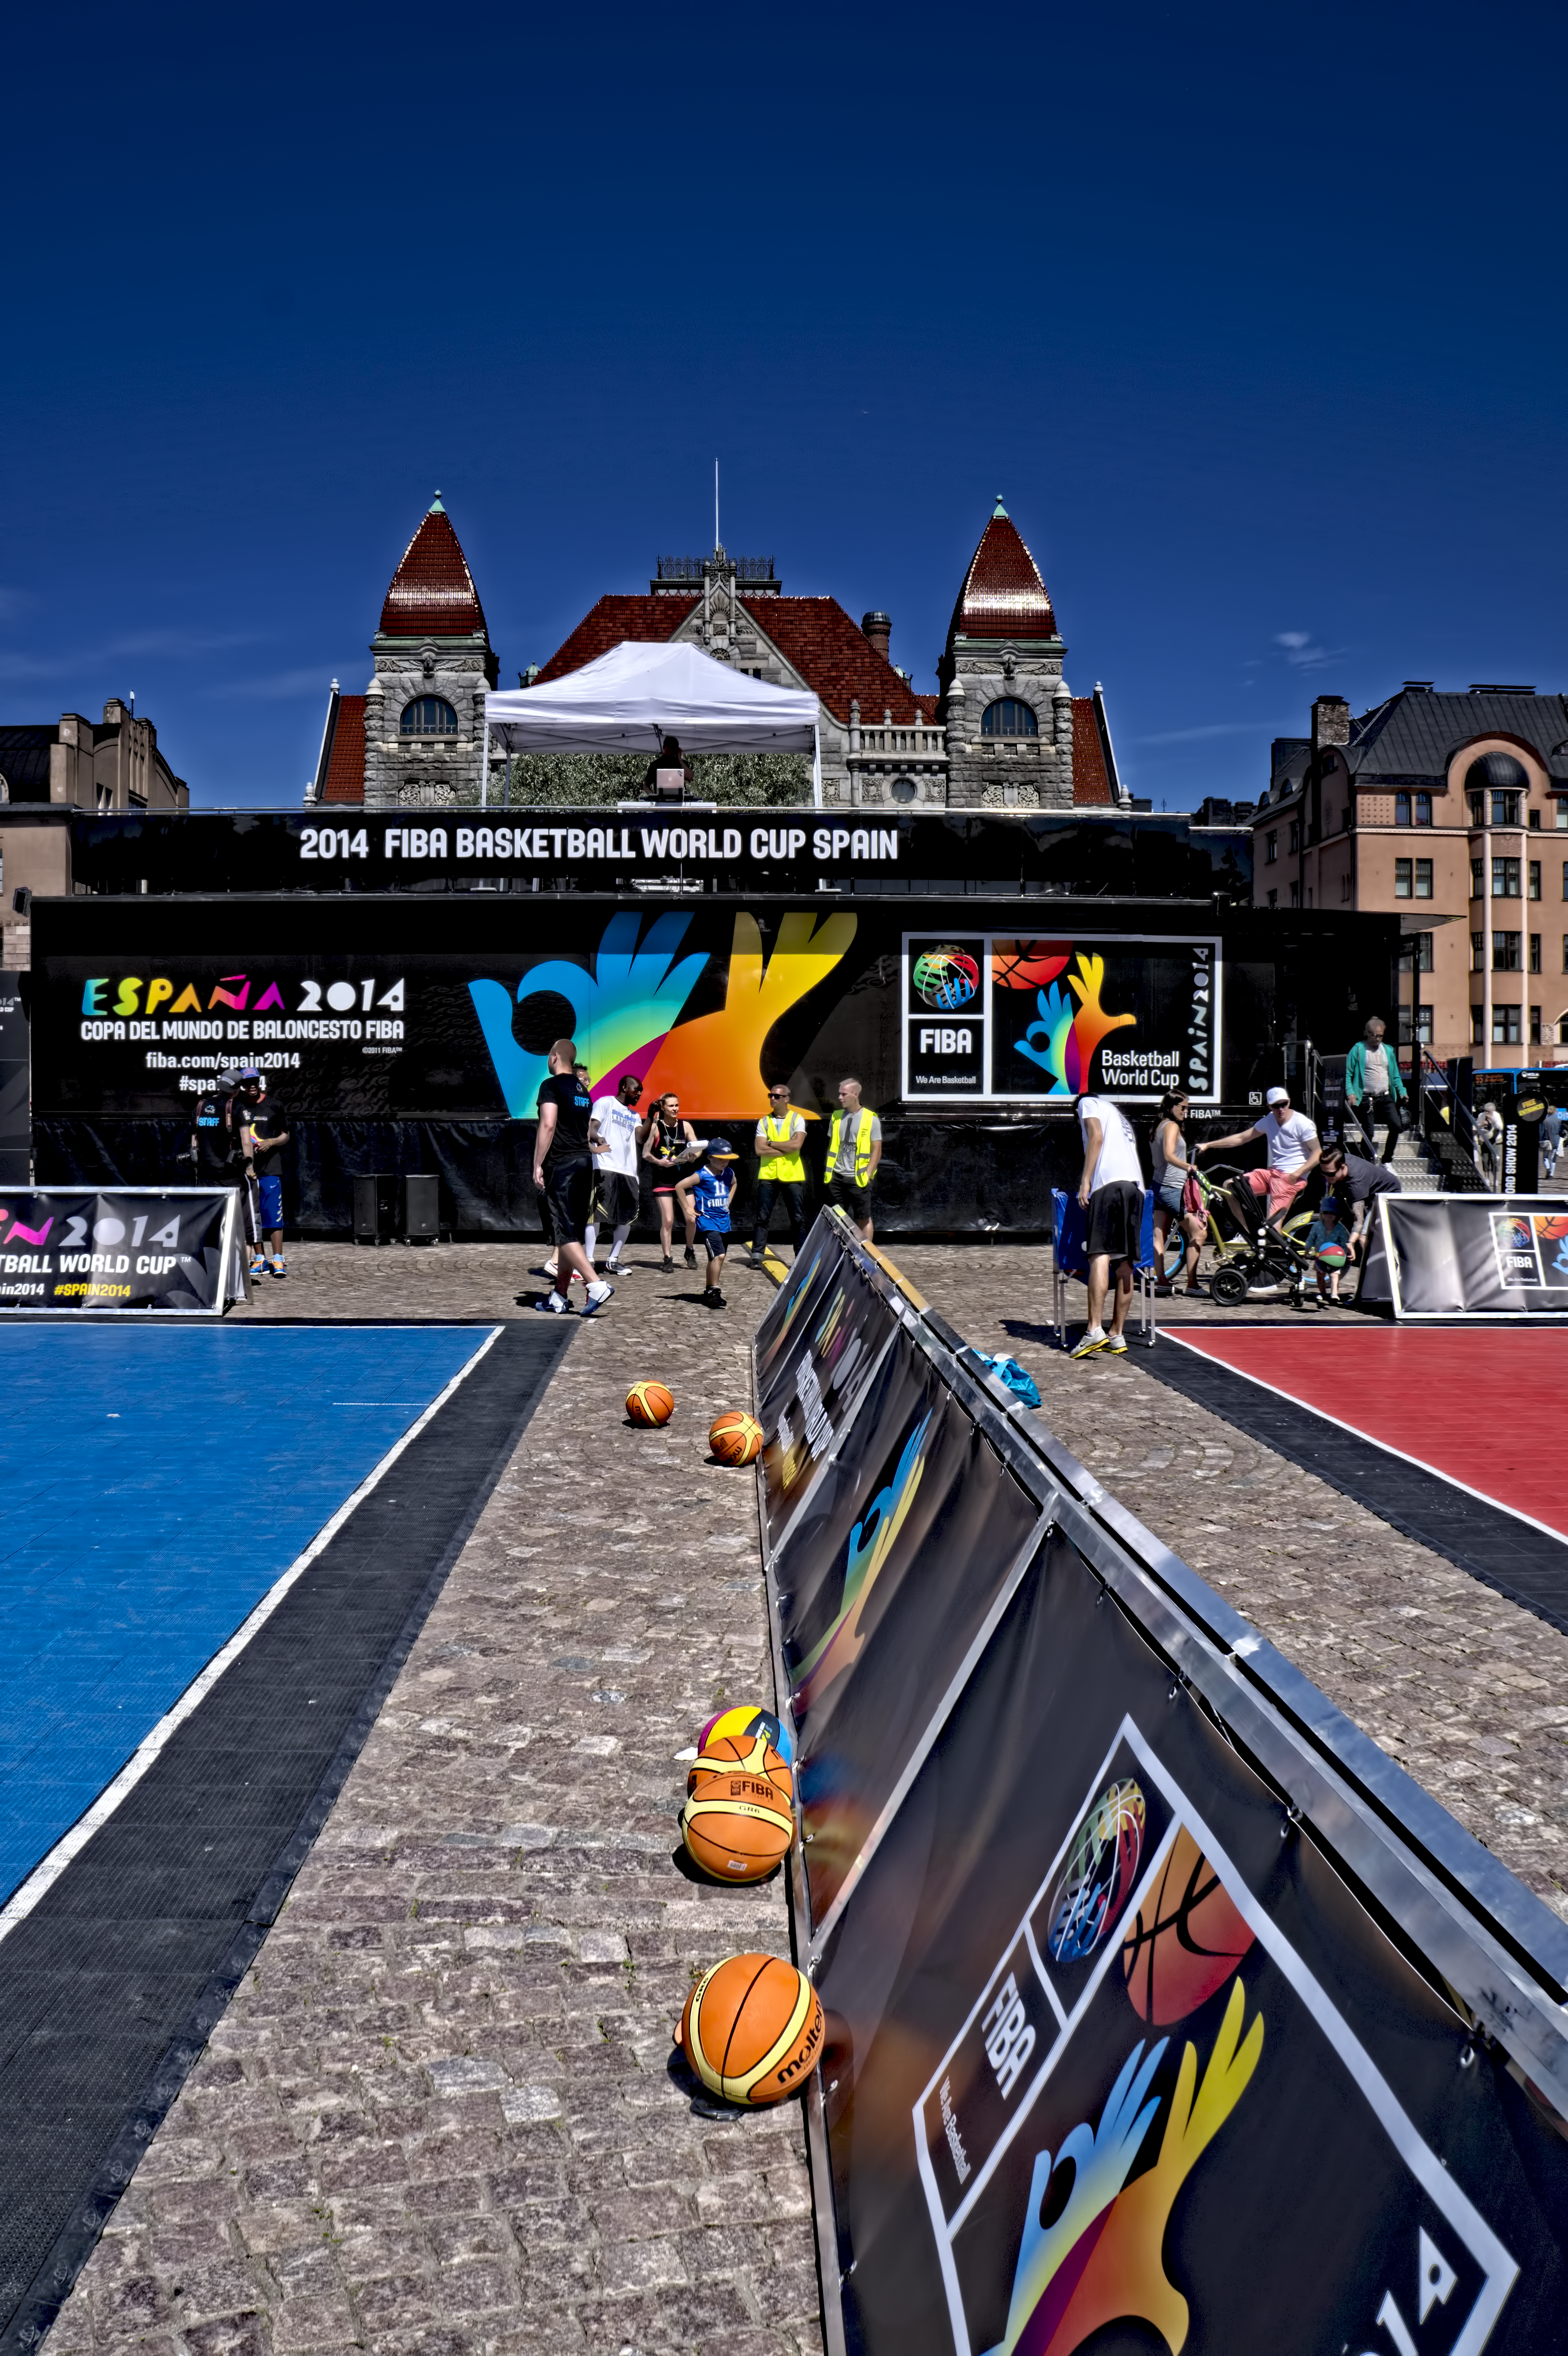
basketball, square, 2014, cool image, sony, finland, helsinki, event, alpha, cool photo, i, 3000, espana, ilce, ilce3000, rautatientori, promo, 3000k, ilce3000k